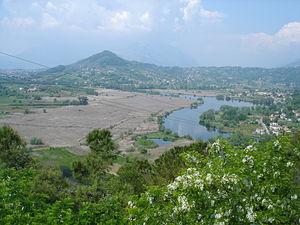
Cette liste de sources par débit a pour objectif de classer les sources dont le débit moyen est supérieur à 1 000 litres/seconde.